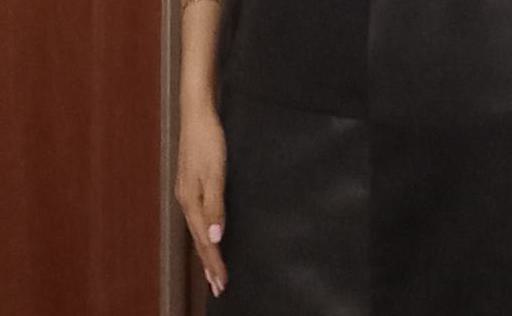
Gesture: no_gesture